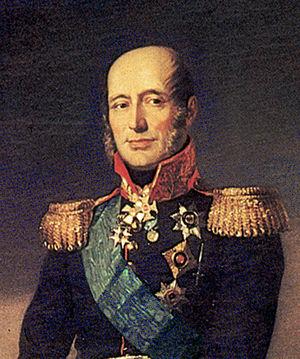
La première armée de l'Ouest est une des composantes de l'armée impériale russe durant la campagne de Russie de 1812. Elle est composée six corps d'armée d'infanterie, trois de cavalerie de réserve, dix-huit régiments de cosaques: quelque 159 800 hommes et 558 pièces d'artillerie.
George Dawe, né le 8 février 1781 à St. James's et mort le 15 octobre 1829 à Kentish Town, est un portraitiste anglais.
Le prince Michel Barclay de Tolly, connu en Russie sous le nom de Mikhaïl Bogdanovitch Barclay de Tolly, né le 24 décembre 1761 à Pomautsch en Livonie d’une famille germano-balte originaire d’Écosse, et mort le 26 mai 1818 à Insterbourg en Prusse, est un feld-maréchal russe.
La bataille de Valoutina Gora, également appelée bataille de Loubino par les Russes, se déroule le 19 août 1812 à Valoutina Gora, lors de l'invasion de la Russie par les Français. Elle oppose les troupes françaises du maréchal Michel Ney à l'arrière-garde russe du général Michel Barclay de Tolly, deux jours après la bataille de Smolensk. Pendant les combats qui ont lieu sur la rive nord du fleuve Dniepr, les forces russes en retraite sur la route de Moscou sont attaquées frontalement par le corps du maréchal Ney. La situation est extrêmement délicate pour Barclay de Tolly dont les effectifs, en partie dispersés dans une zone boisée et marécageuse, risquent à tout moment d'être coupés et anéantis.